Xbox

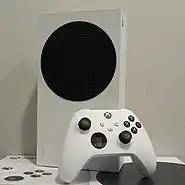
The Xbox Series S and the controller

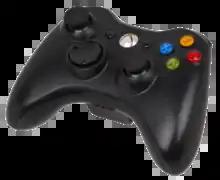
Xbox 360 S Controller

The fourth generation of Xbox models, simply named Xbox, includes the Xbox Series X and Xbox Series S that launched on November 10, 2020. Both are considered members of the ninth generation of video game consoles alongside the PlayStation 5, also released that month. Like the Xbox One, the consoles use an AMD 64-bit x86-64 CPU and GPU with up to 16 GB of memory.